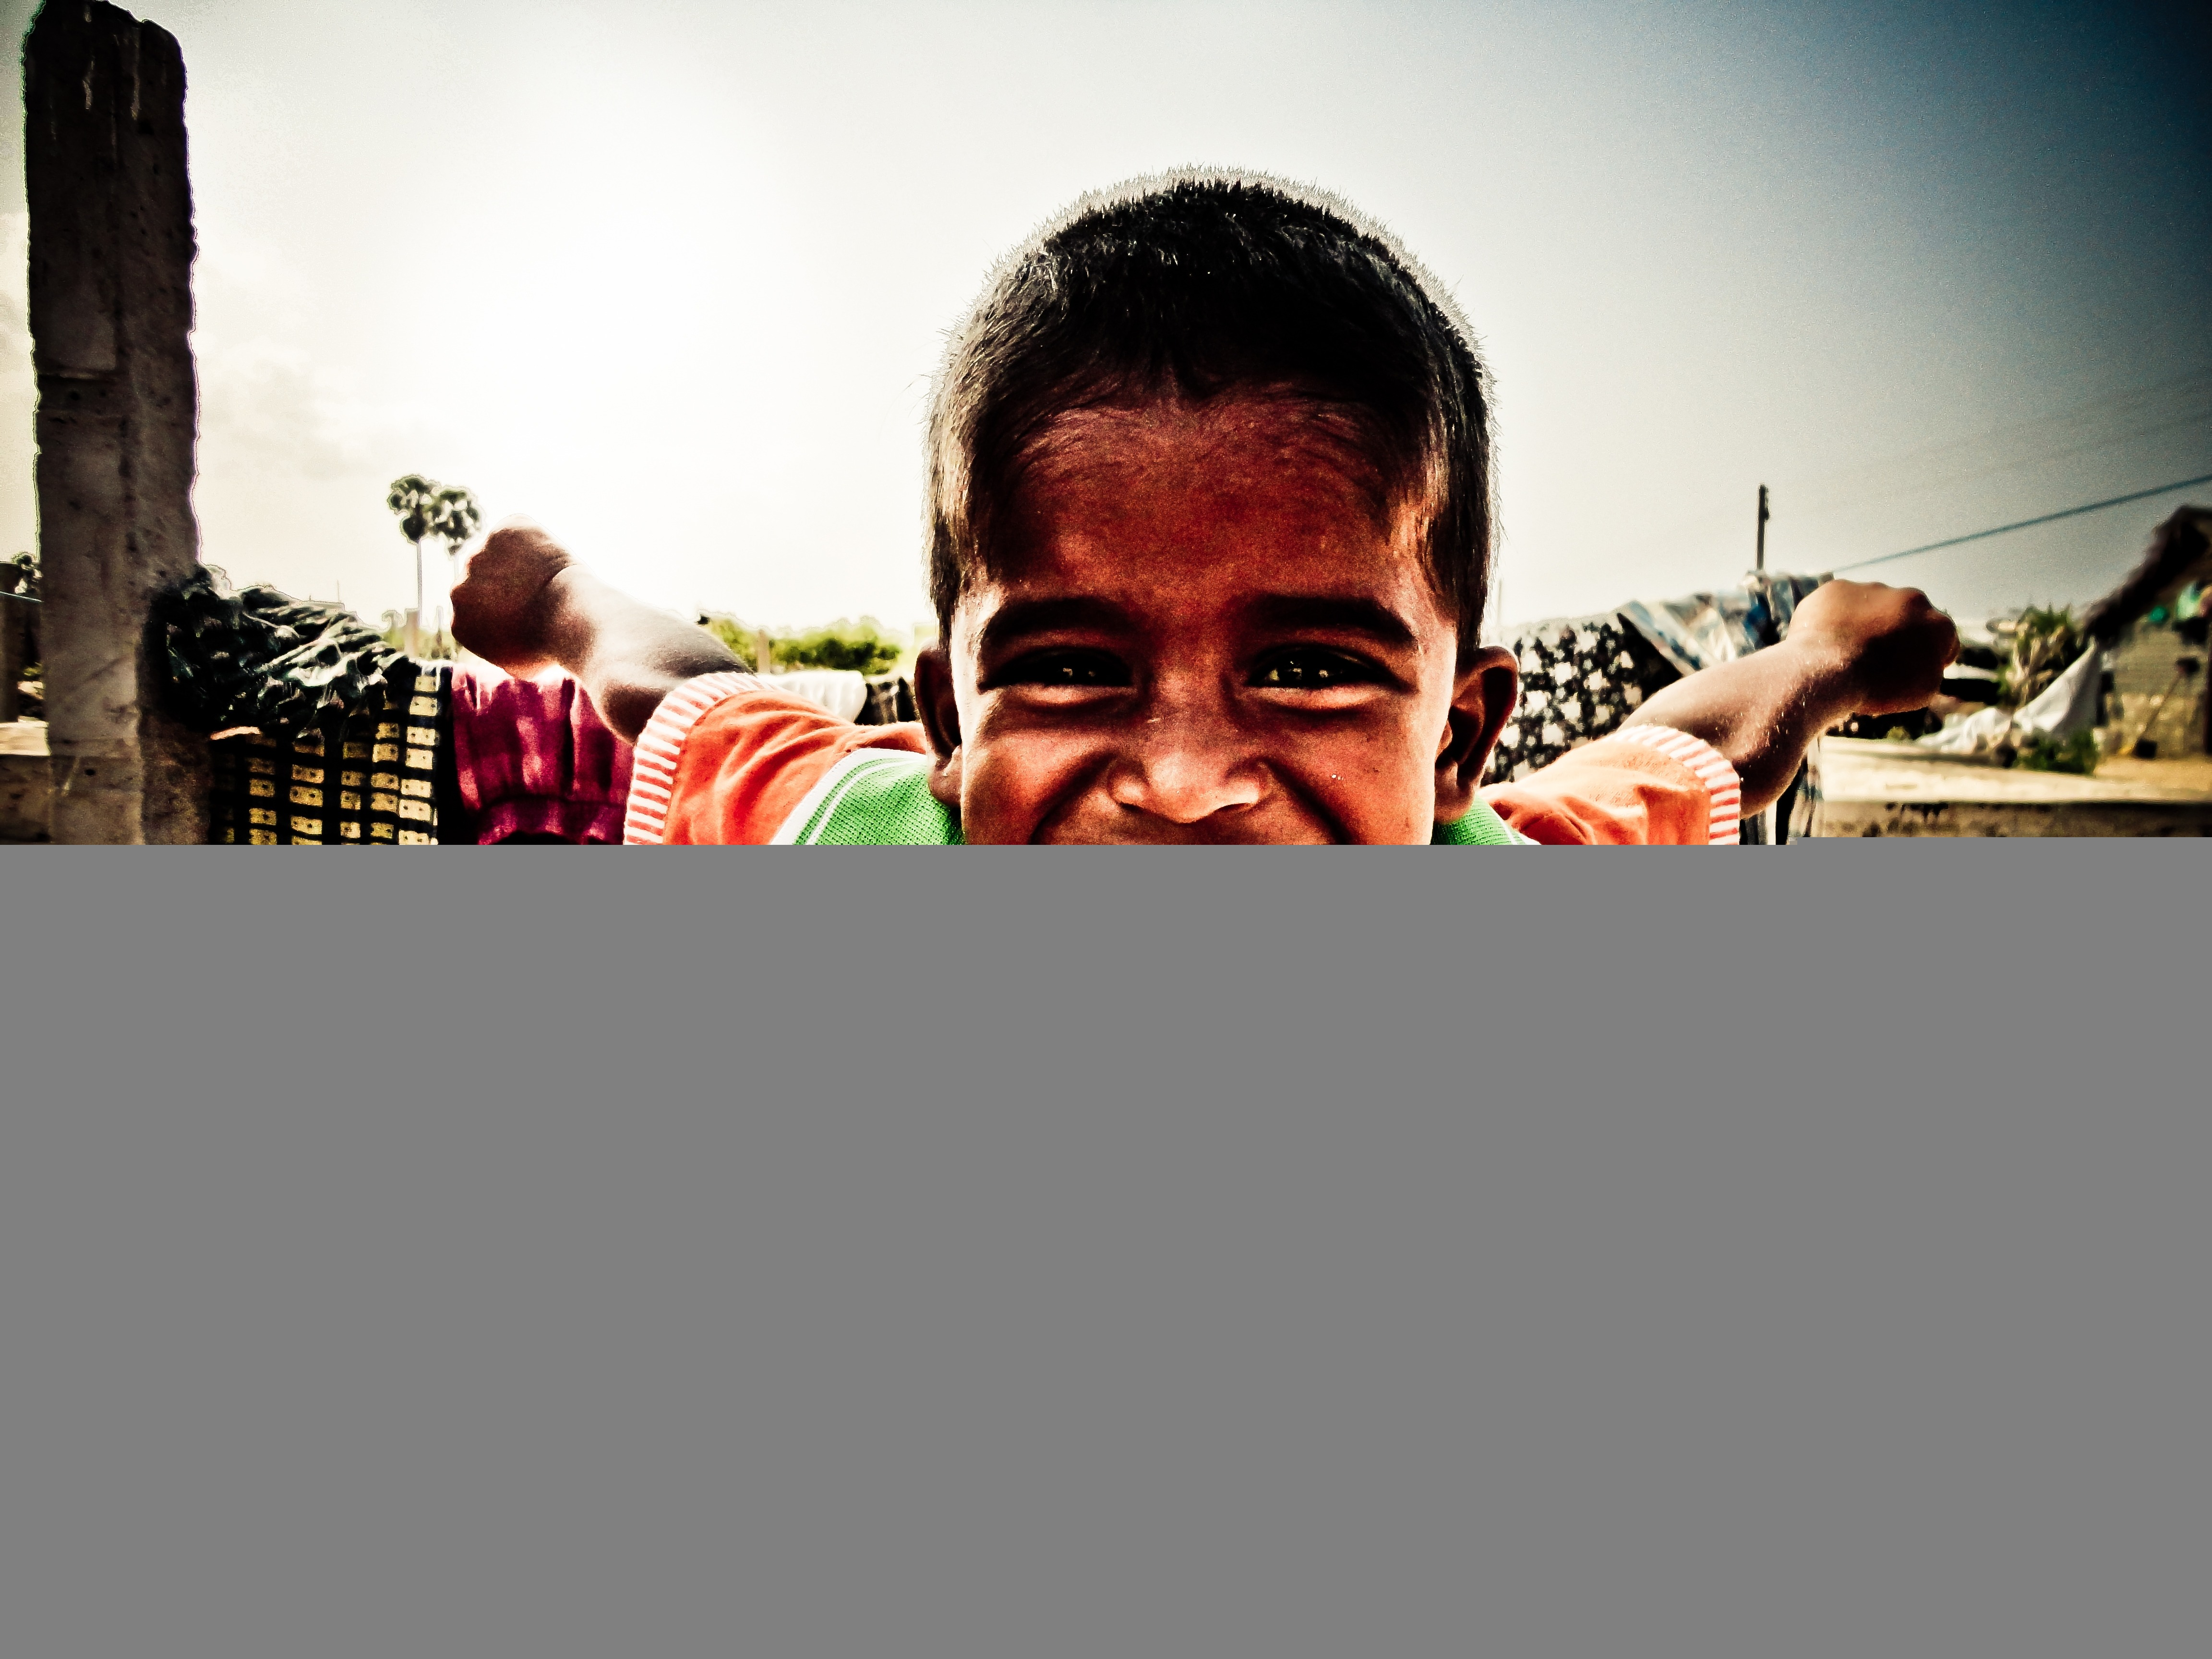
sweet, boy, kid, young, color, child, childhood, smile, close up, face, children, little, adorable